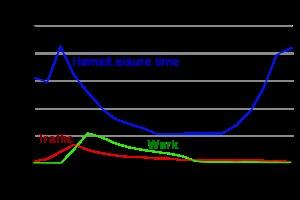
Un accident est un événement, généralement non souhaité, aléatoire et fortuit, qui apparaît ponctuellement dans l'espace et dans le temps, à la suite d'une ou plusieurs causes, et qui entraîne des dommages vis-à-vis des personnes, des biens ou de l’environnement. Sa définition semble avoir évolué au XXème siècle : selon le grand Robert, la notion d'accident renvoie à « ce qui advient fortuitement, de façon imprévisible », alors que dans le langage courant on parle aussi d'accident pour des évènements statistiquement prévisibles.